John Wren

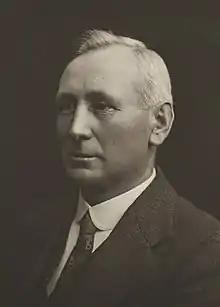
Wren c. 1919

John Wren (3 April 1871 – 26 October 1953) was an Australian bookmaker, boxing and wrestling promoter, Irish nationalist, land speculator, newspaper owner, racecourse and racehorse owner, soldier, pro-conscriptionist and theatre owner. He became a legendary figure thanks mainly to a fictionalised account of his life in Frank Hardy's novel "Power Without Glory", which was also made into a television series. After his death in 1953, Wren was buried at Boroondara Cemetery in Kew, Victoria.